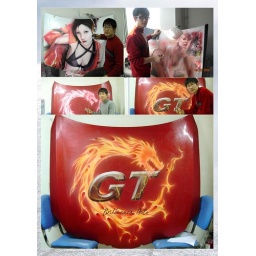
custom airbrush car motorcycle art painting by tangdongbai@yahoo.com